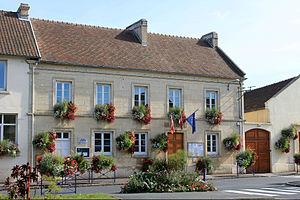
Mairie d'Authie (Calvados)
Authie est une commune française, située dans le département du Calvados en région Normandie, peuplée de 1 595 habitants.